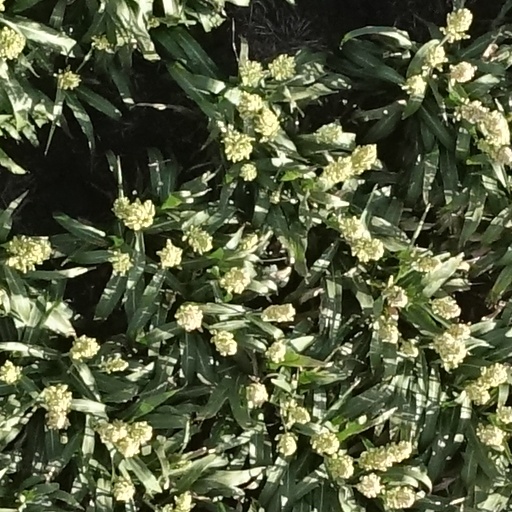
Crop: sorghum